Question: Please indicate a possible affordance area of the banana that can be used for peeling
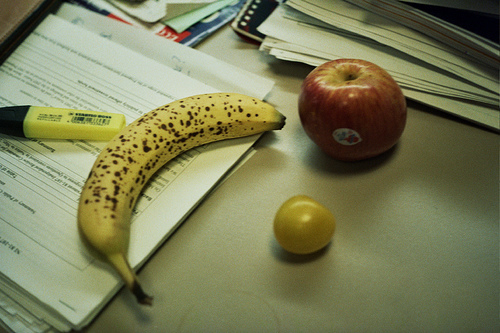
Answer: [75.5, 97, 273.5, 306]